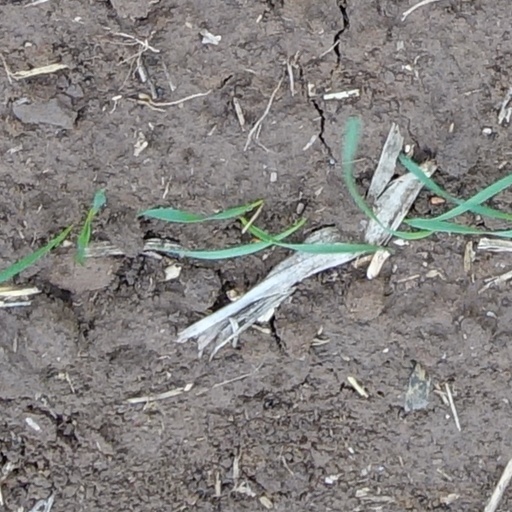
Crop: wheat